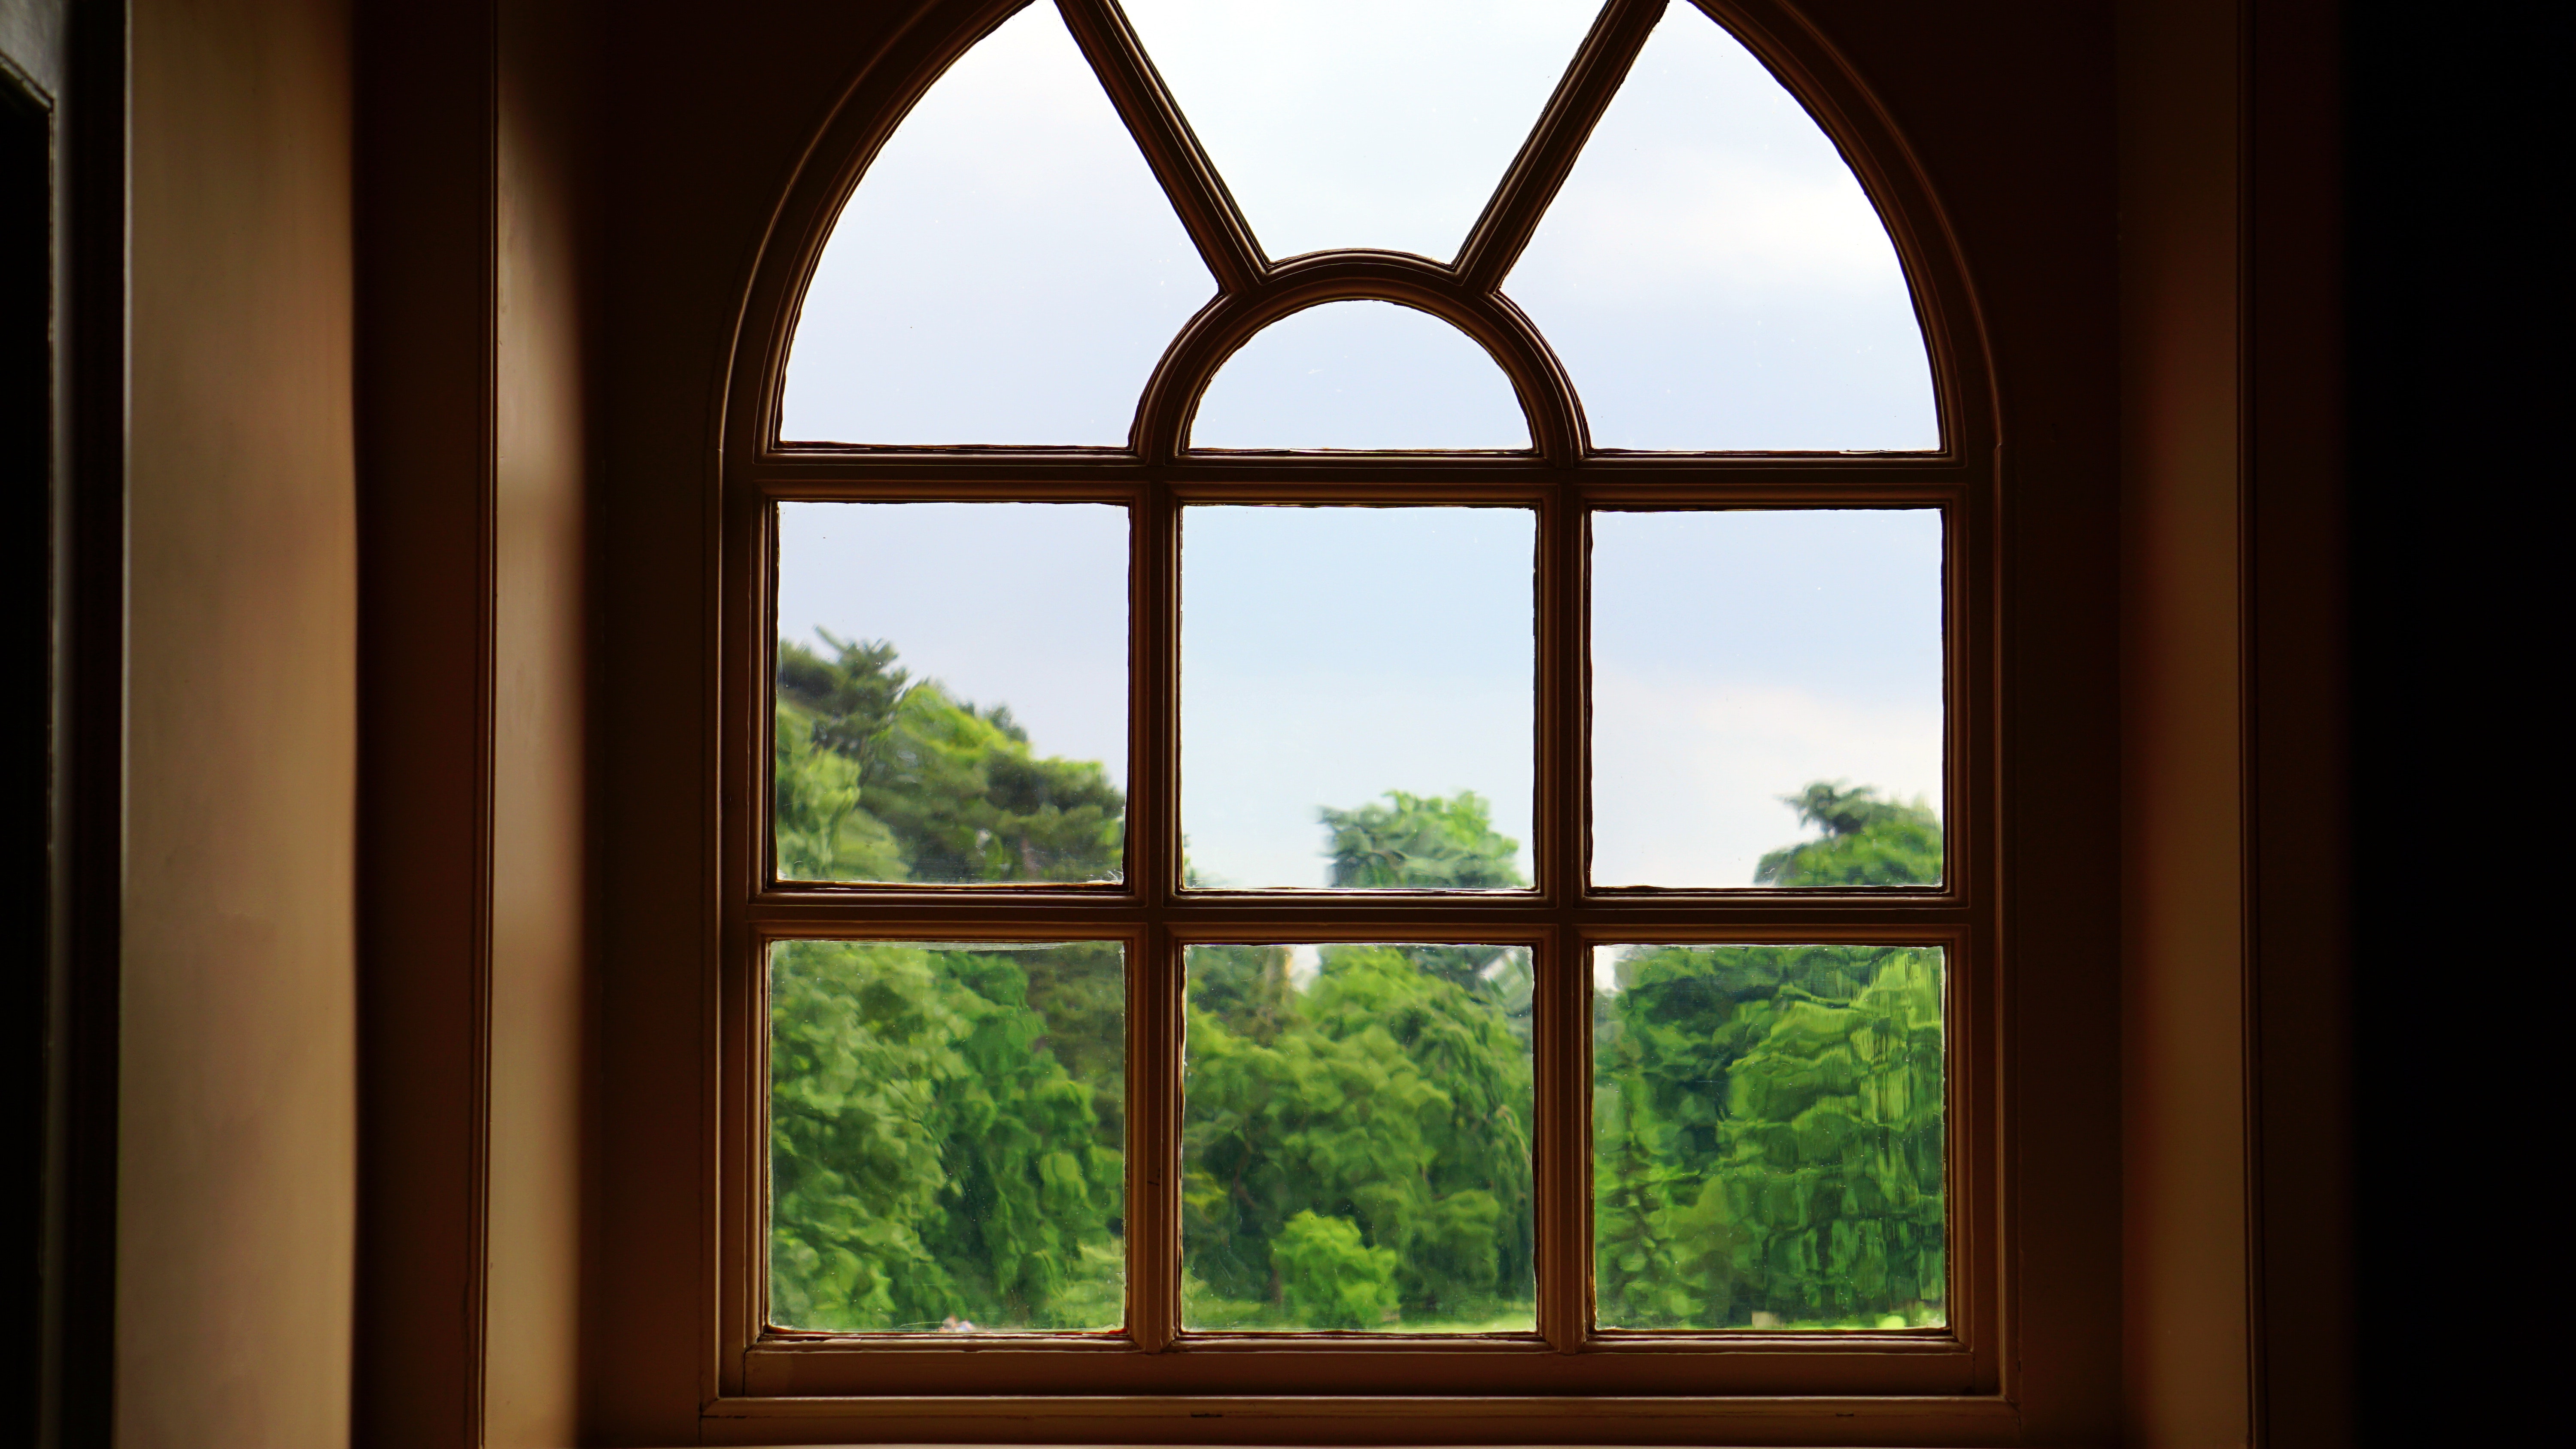
window, daylighting, architecture, sky, glass, tree, arch, room, sash window, house, wood, interior design, sunlight, building, plant, Tints and shades, fixture